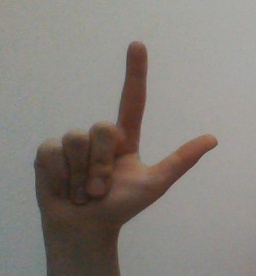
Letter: laam